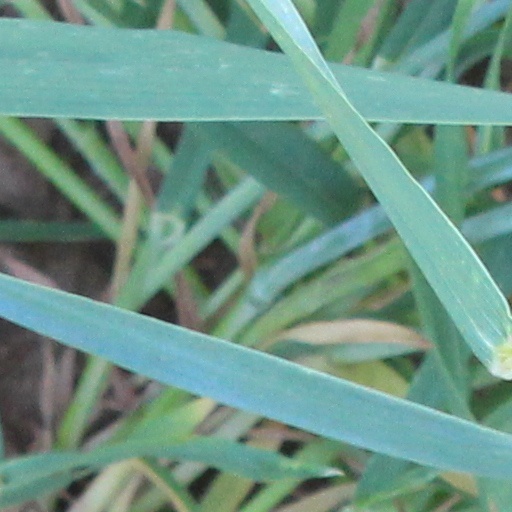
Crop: wheat